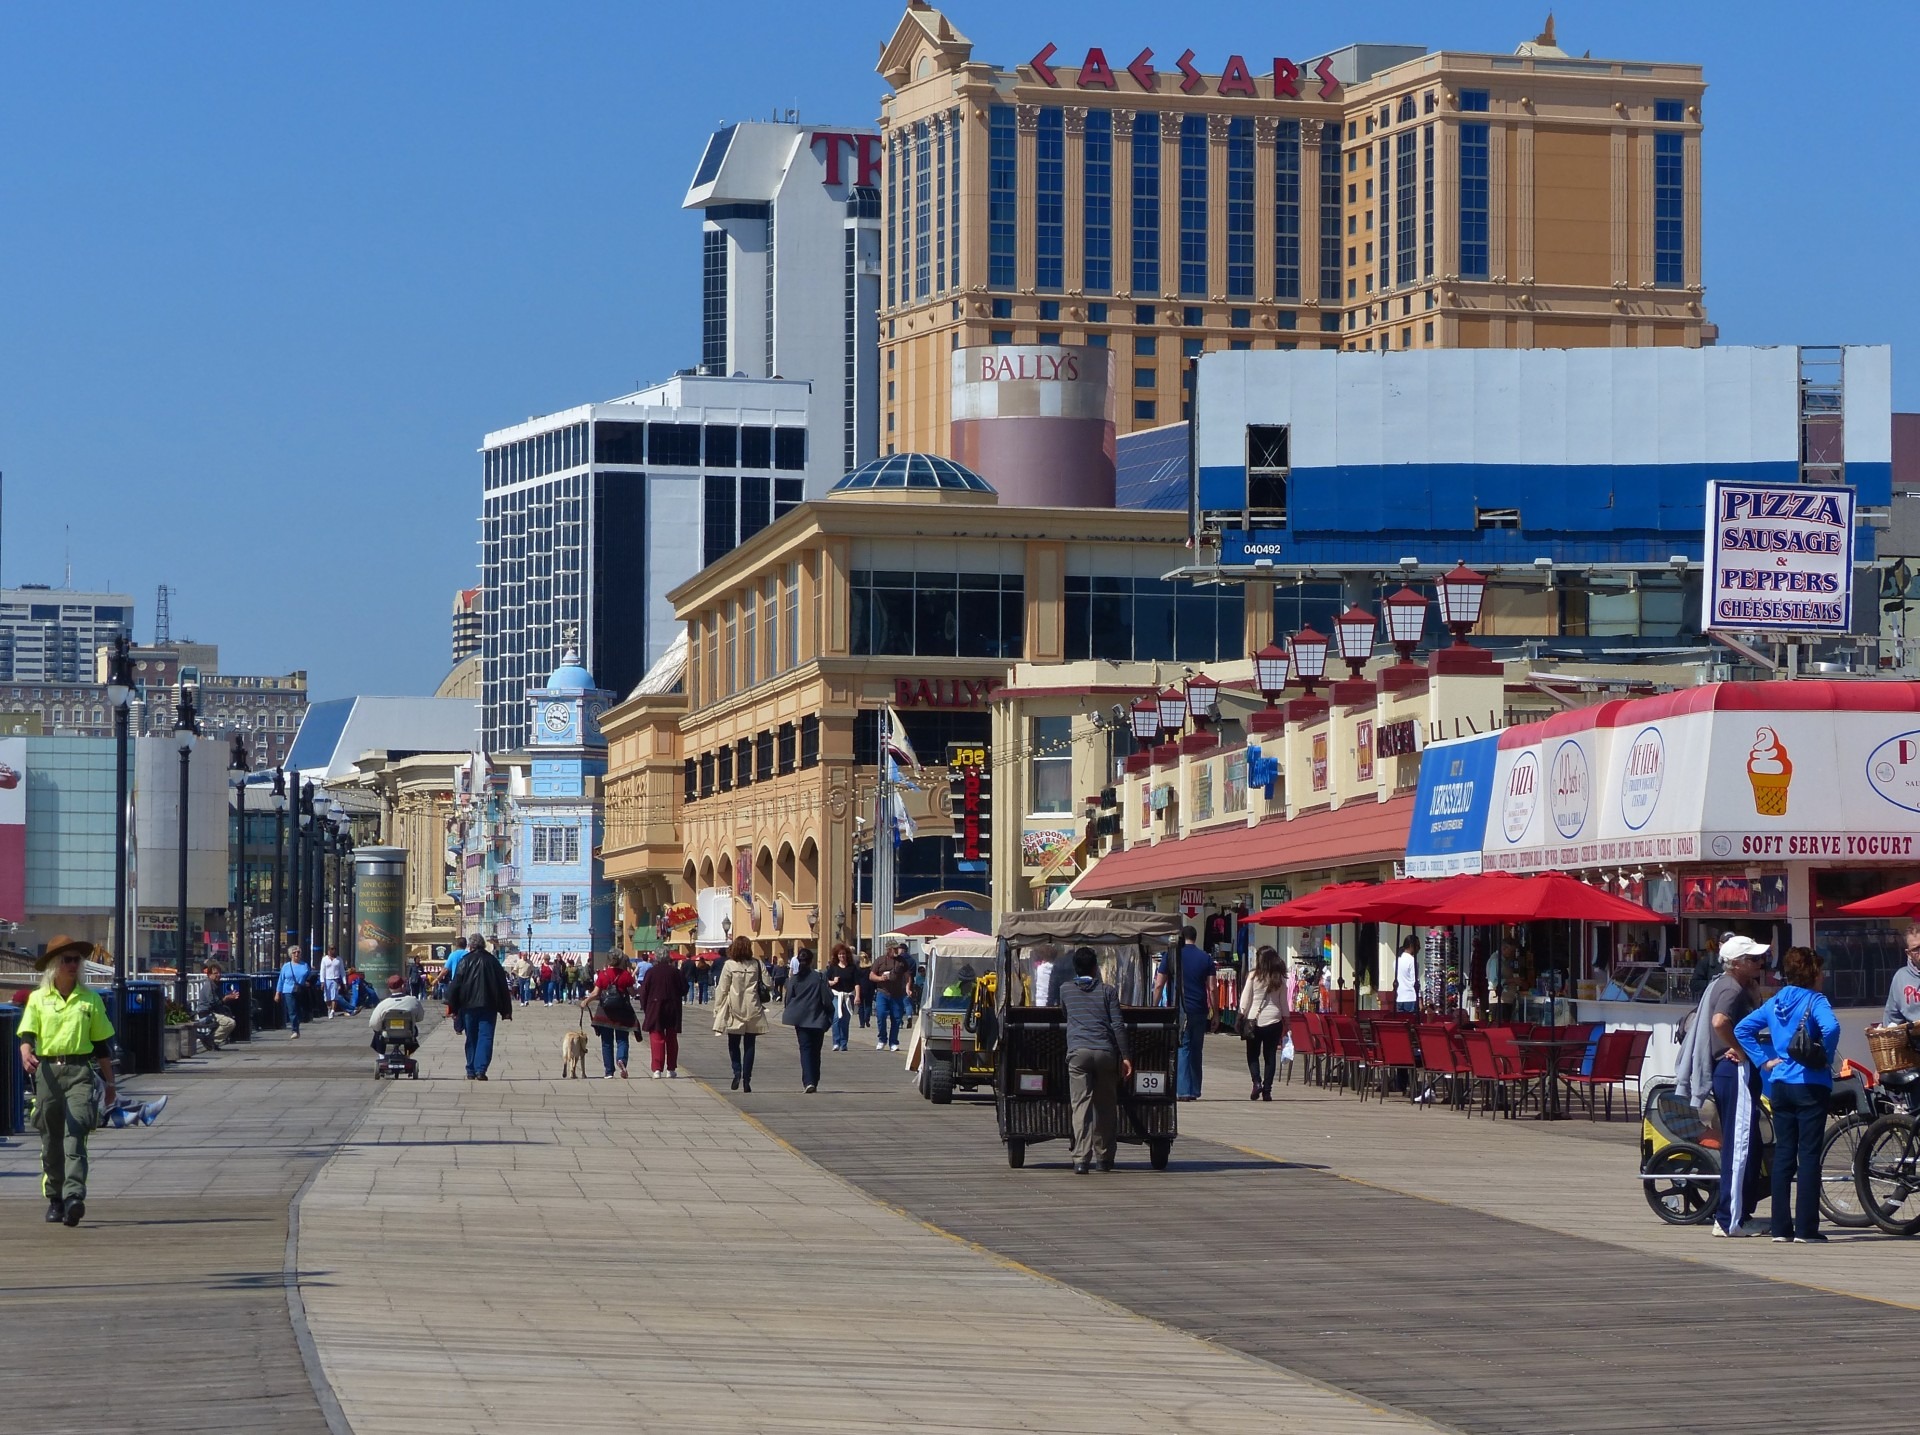
beach, pedestrian, boardwalk, road, street, town, city, walkway, cityscape, downtown, transport, plaza, landmark, tourism, public space, hotel, infrastructure, town square, casino, neighbourhood, new jersey, shopping mall, atlantic city, urban area, human settlement, metropolitan area